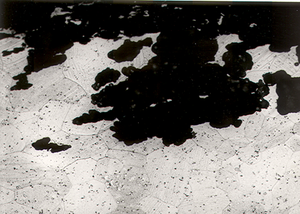
Coupe d'une piqure de corrosion sur un alliage d'aluminium type 2000, microscope optique, grossissement X200 &lt
La métallographie est la technique consistant à déterminer la microstructure d'un métal en l'observant avec un microscope optique. On peut déterminer ainsi la nature de la structure, la répartition des phases, la taille de grains et leurs formes, la nature et la teneur des inclusions, la présence d’un éventuel traitement thermique, la direction des lignes de glissement, dans le cas d'un échantillon déformé ou encore les traitements de surface. L'observation simple d'un objet métallique ne donne pas de renseignement particulier hormis l'état de surface.
La corrosion désigne l'altération d'un objet manufacturé par l'environnement. Les exemples les plus connus sont les altérations chimiques des métaux dans l'eau — avec ou sans oxygène — telles la rouille du fer et de l'acier, ou la formation de vert-de-gris sur le cuivre et ses alliages. Ces altérations chimiques sont regroupées sous le terme de corrosion aqueuse. Elles sont dues à des effets de plusieurs sortes : dissolution des métaux dans l'eau, apparition de piles électrochimiques, existence de gradients de concentration, aération différentielle ou piqûration. Globalement, la corrosion aqueuse est un phénomène dont l'impact économique est très important, nécessitant une grande variété de moyens de protections des métaux.